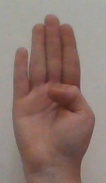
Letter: kaaf